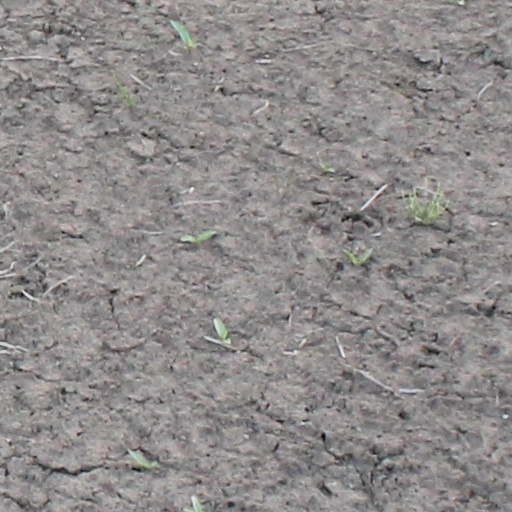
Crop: wheat